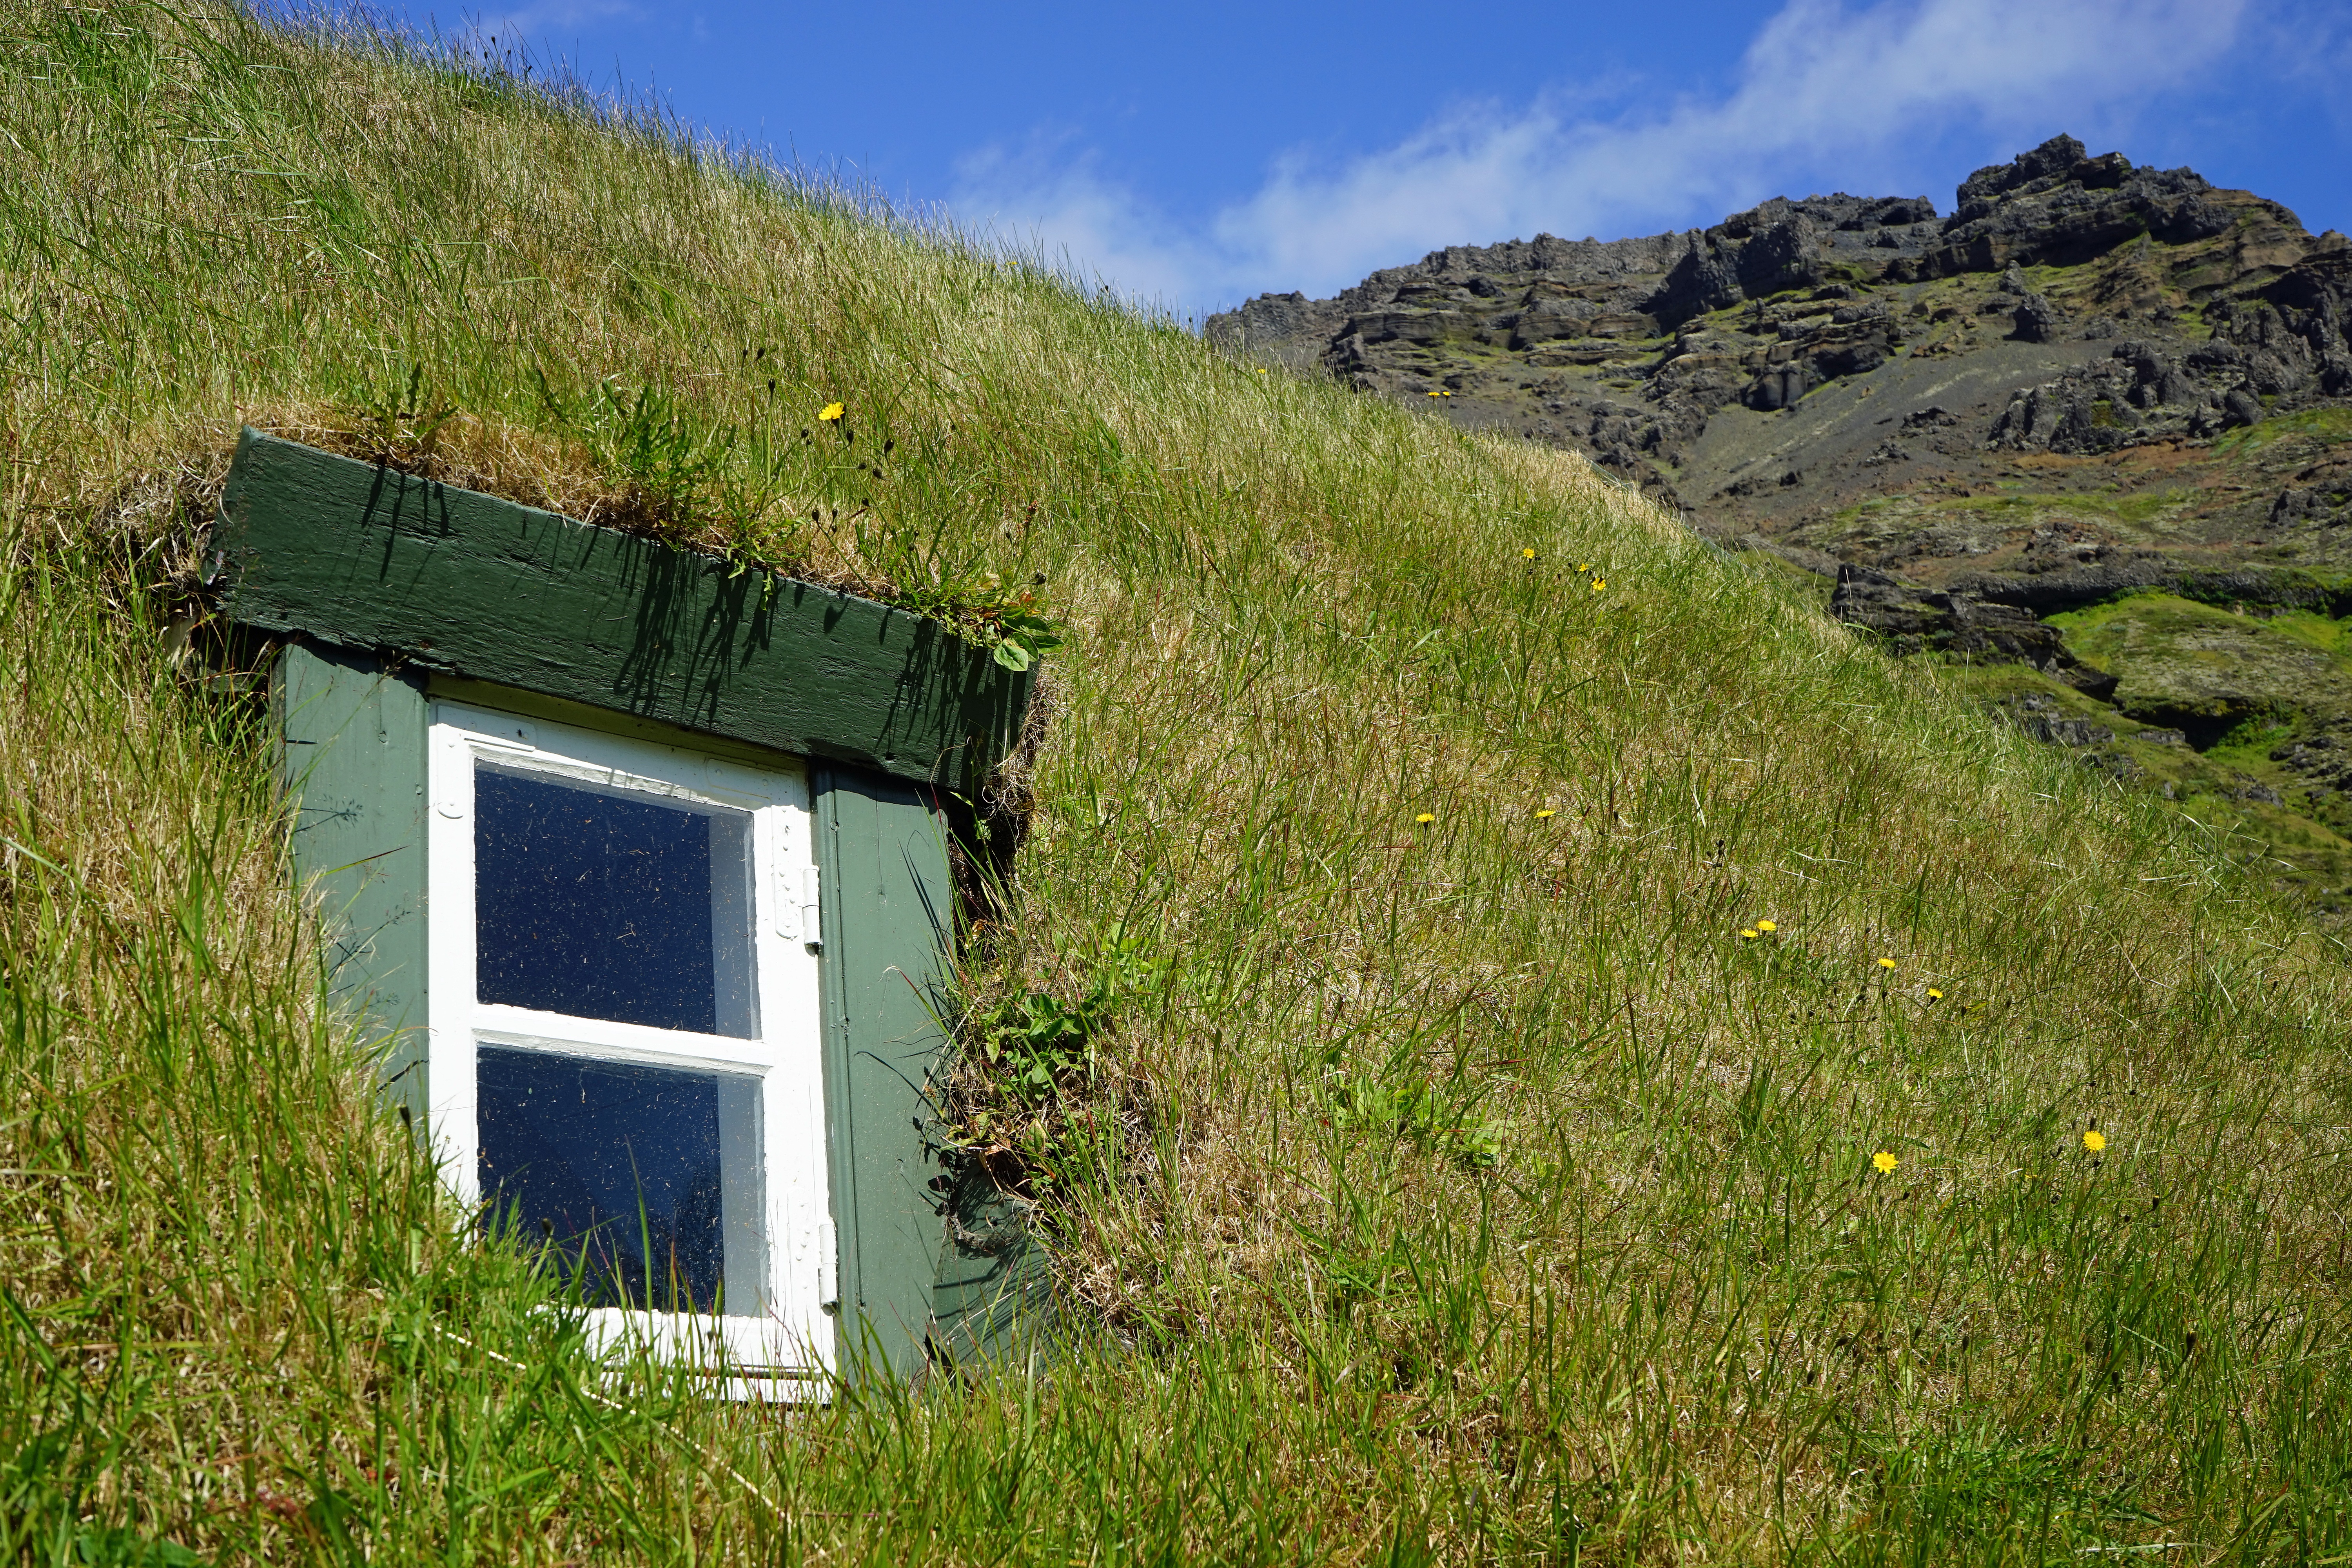
grass, wilderness, mountain, trail, meadow, prairie, window, mountain range, hut, green, pasture, iceland, terrain, ridge, grassland, rural area, grass roof